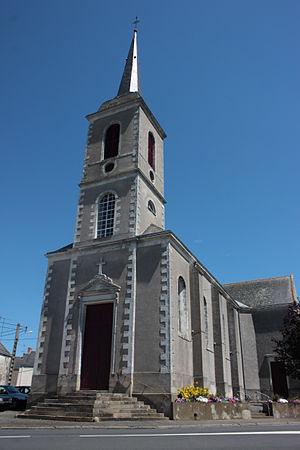
Église Saint-Solenne, 1845, Quilly.
La liste des églises de la Loire-Atlantique recense de la manière la plus complète possible les églises, cathédrales et basiliques situées dans le département français de la Loire-Atlantique.
Quilly est une commune de l'Ouest de la France, située dans le département de la Loire-Atlantique, en région Pays de la Loire.